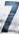
Number: 7